Penkridge

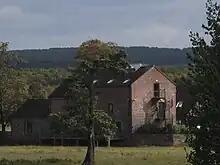
The Roller Mill, used for rolling iron in the early 19th century. Now stranded by alterations to the course of the river, it has been restored to house a local resource centre for Age UK.

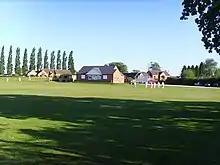
Penkridge Cricket Club

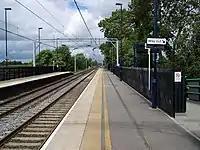
Penkridge station

In 1666, the township of Penkridge had 212 households and the rest of the parish about a hundred, giving a total population of perhaps 1,200 to 1,500. By the first census, in 1801, it was 2,275. It rose to a peak of 3,316 in 1851. A fall thereafter is mainly the result of the parish being reduced in size by the loss of Coppenhall, Stretton and Dunston. Penkridge itself seems to have had a fairly stable population for the century from 1851 to 1951: a decline relative to the country as a whole, but not a collapse.